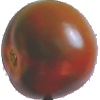
Label: Tomato Maroon 1